Ill Niño

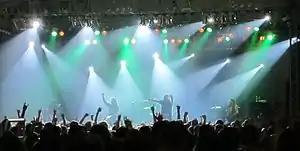
Ill Niño in 2010

Ill Niño (Spanish for "ill child"; stylized as ill niño) is a Latin American nu metal band formed in Union City, New Jersey, in 1998 by drummer Dave Chavarri, who remains the band's sole original member. They have released seven studio albums, two EPs, and one compilation album, with total worldwide album sales exceeding 1.3 million.